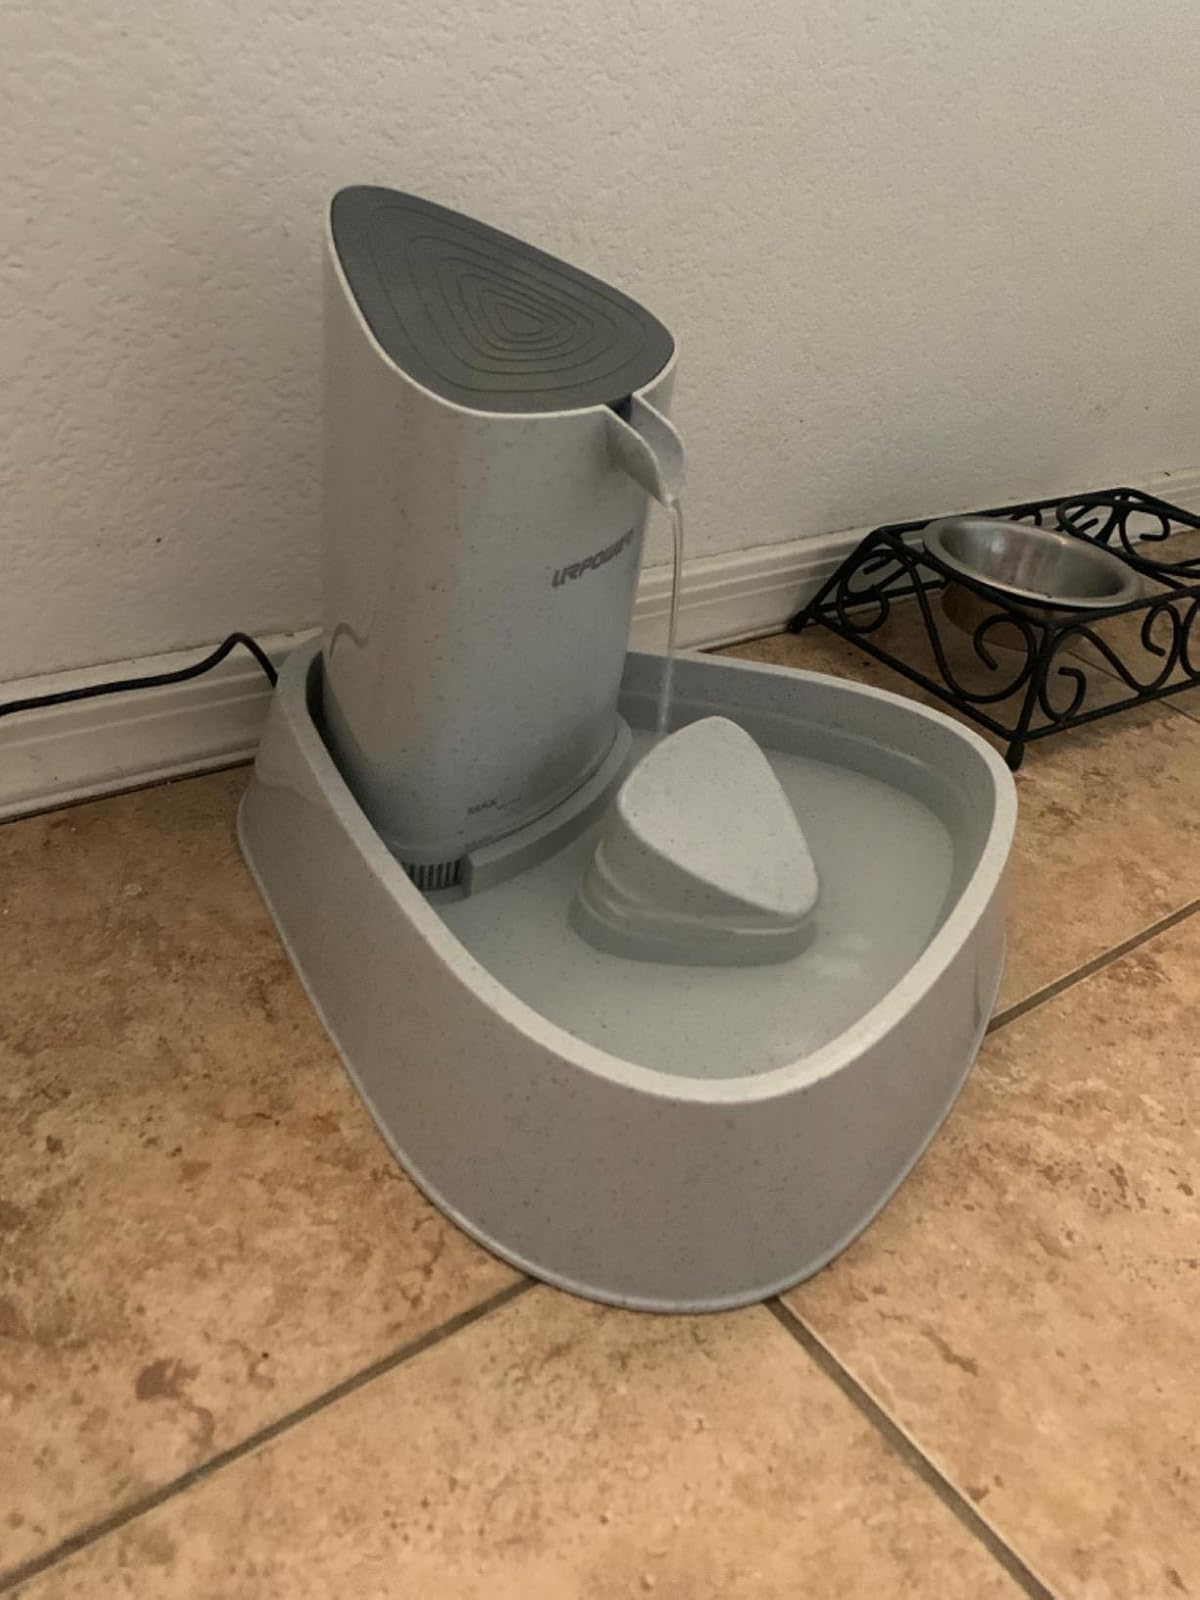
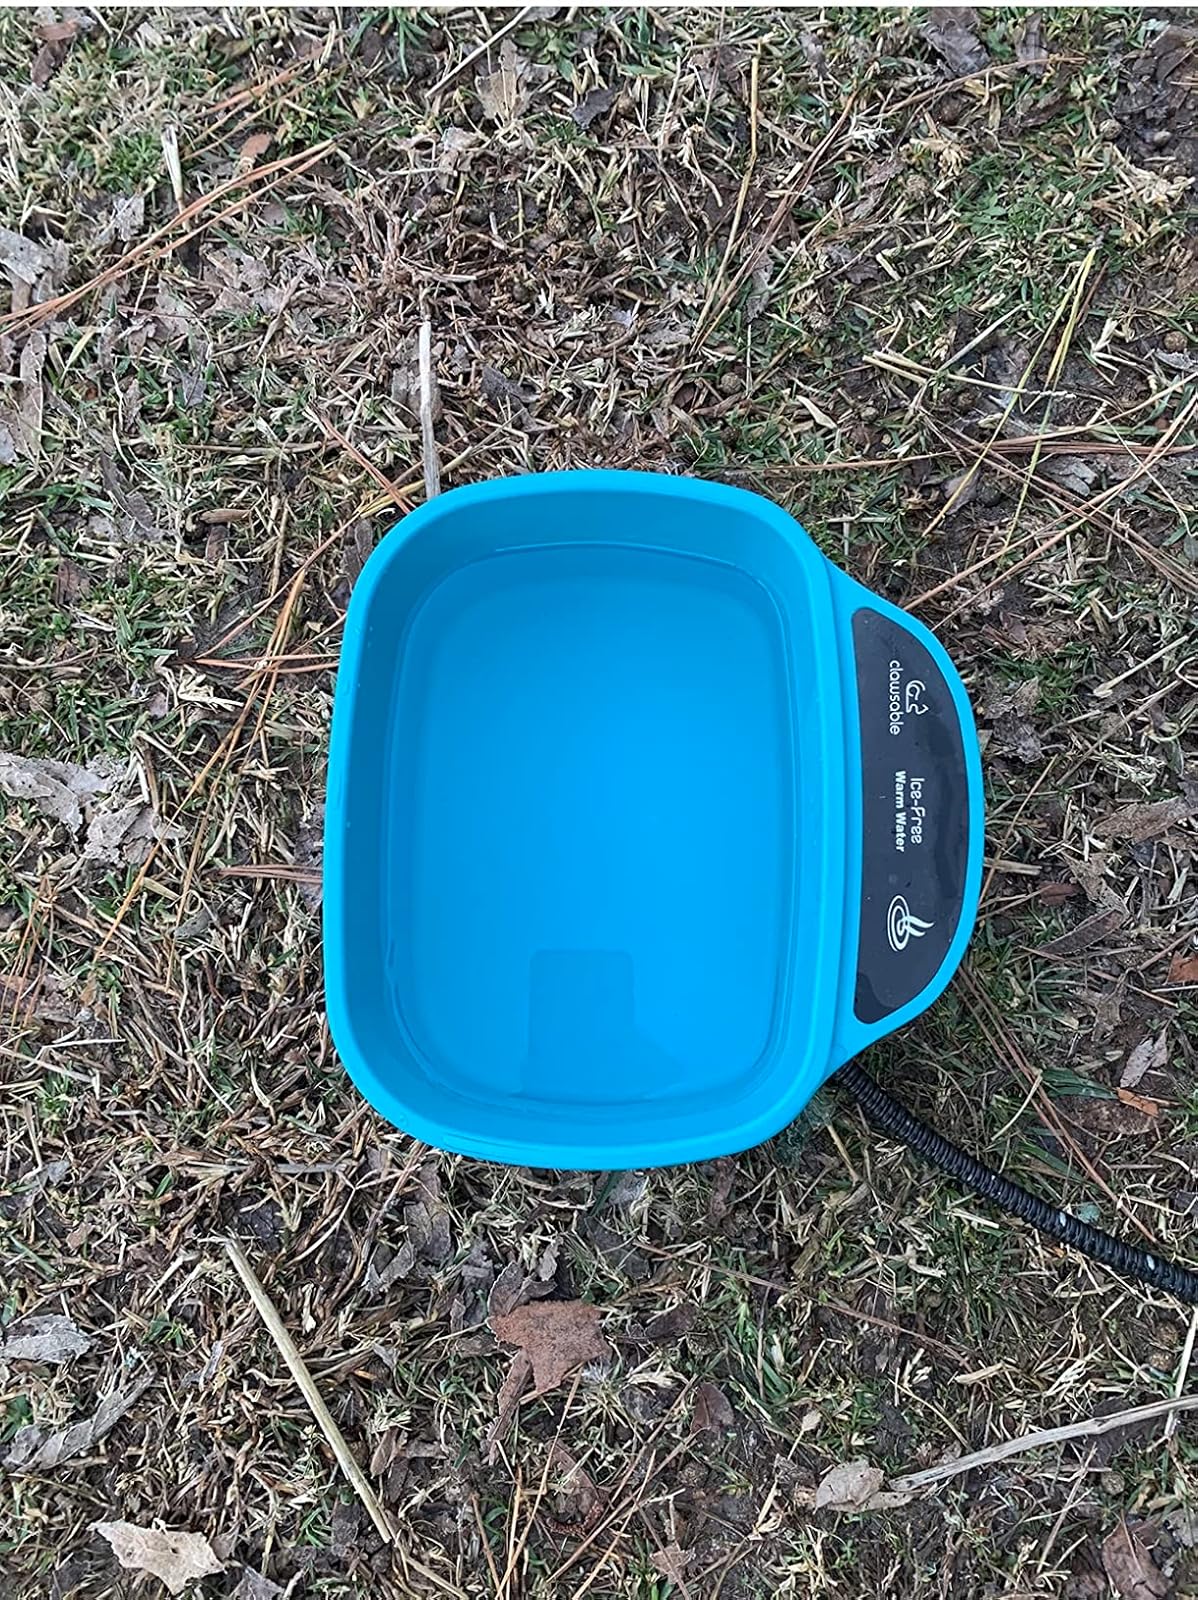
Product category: items_bowl
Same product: no